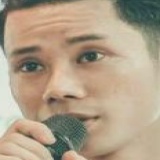
ca sĩ Lê Bảo Bình